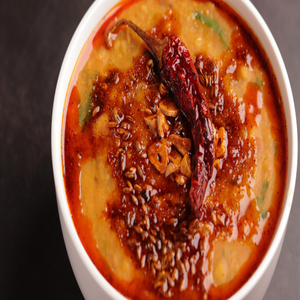
Dish: dal